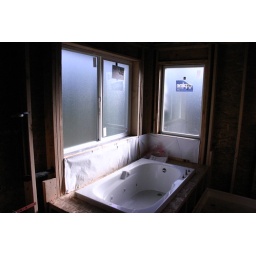
Jetted tub in master bath